Bristol Aeroplane Company

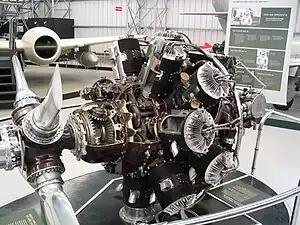
The Bristol Hercules

In the late 1950s, the company undertook supersonic transport (SST) project studies, the Type 223, which were later to contribute to Concorde. A research aircraft, the Type 188, was constructed in the 1950s to test the feasibility of stainless steel as a material in a Mach 2.0 airframe. By the time the aircraft flew in 1962, the company was already part of BAC.